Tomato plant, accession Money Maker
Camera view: vertical (180 deg); turntable rotation: 90 degrees
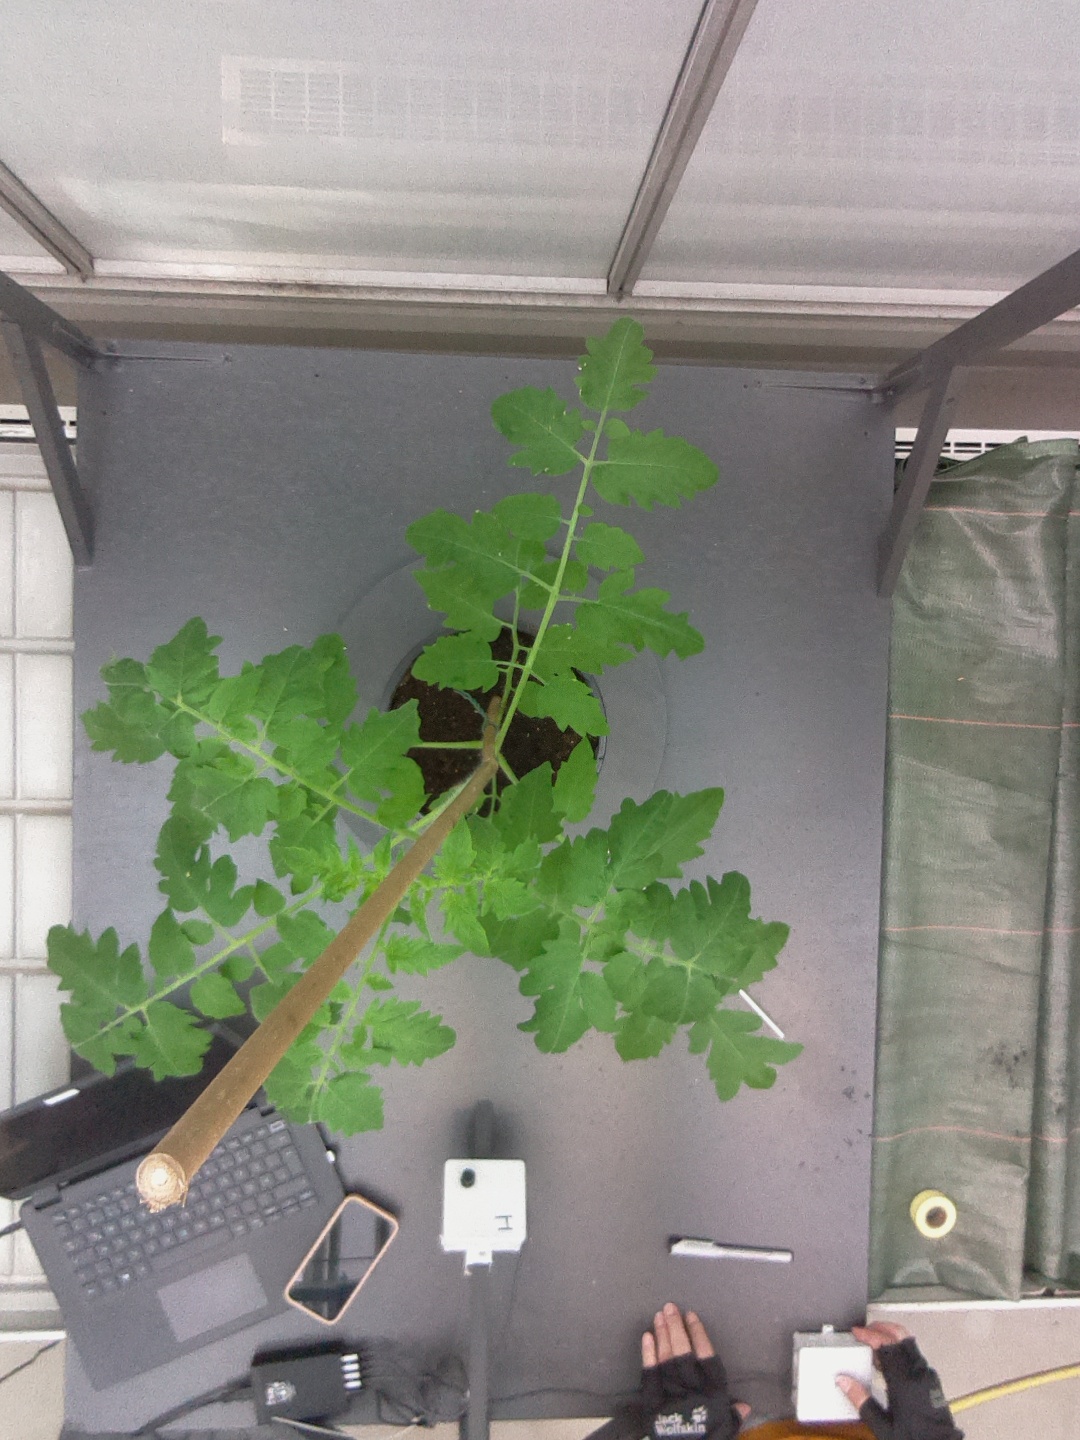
BBCH growth stage 15: 10 of true leaves visible